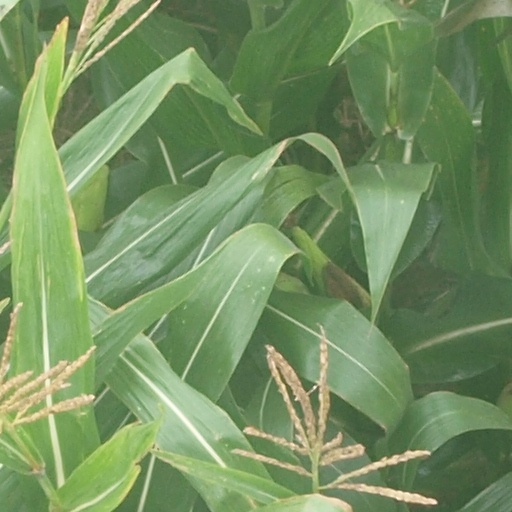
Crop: maize; corn